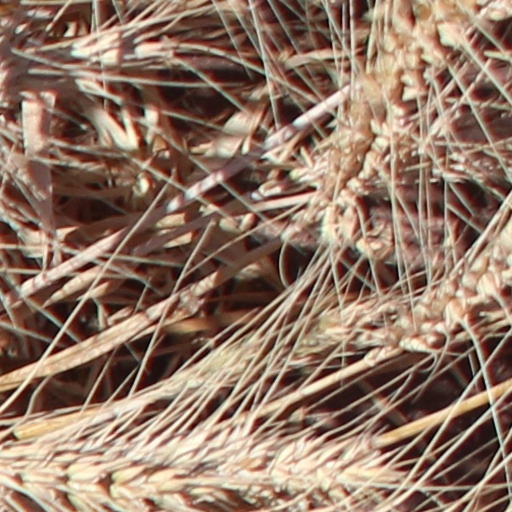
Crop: wheat